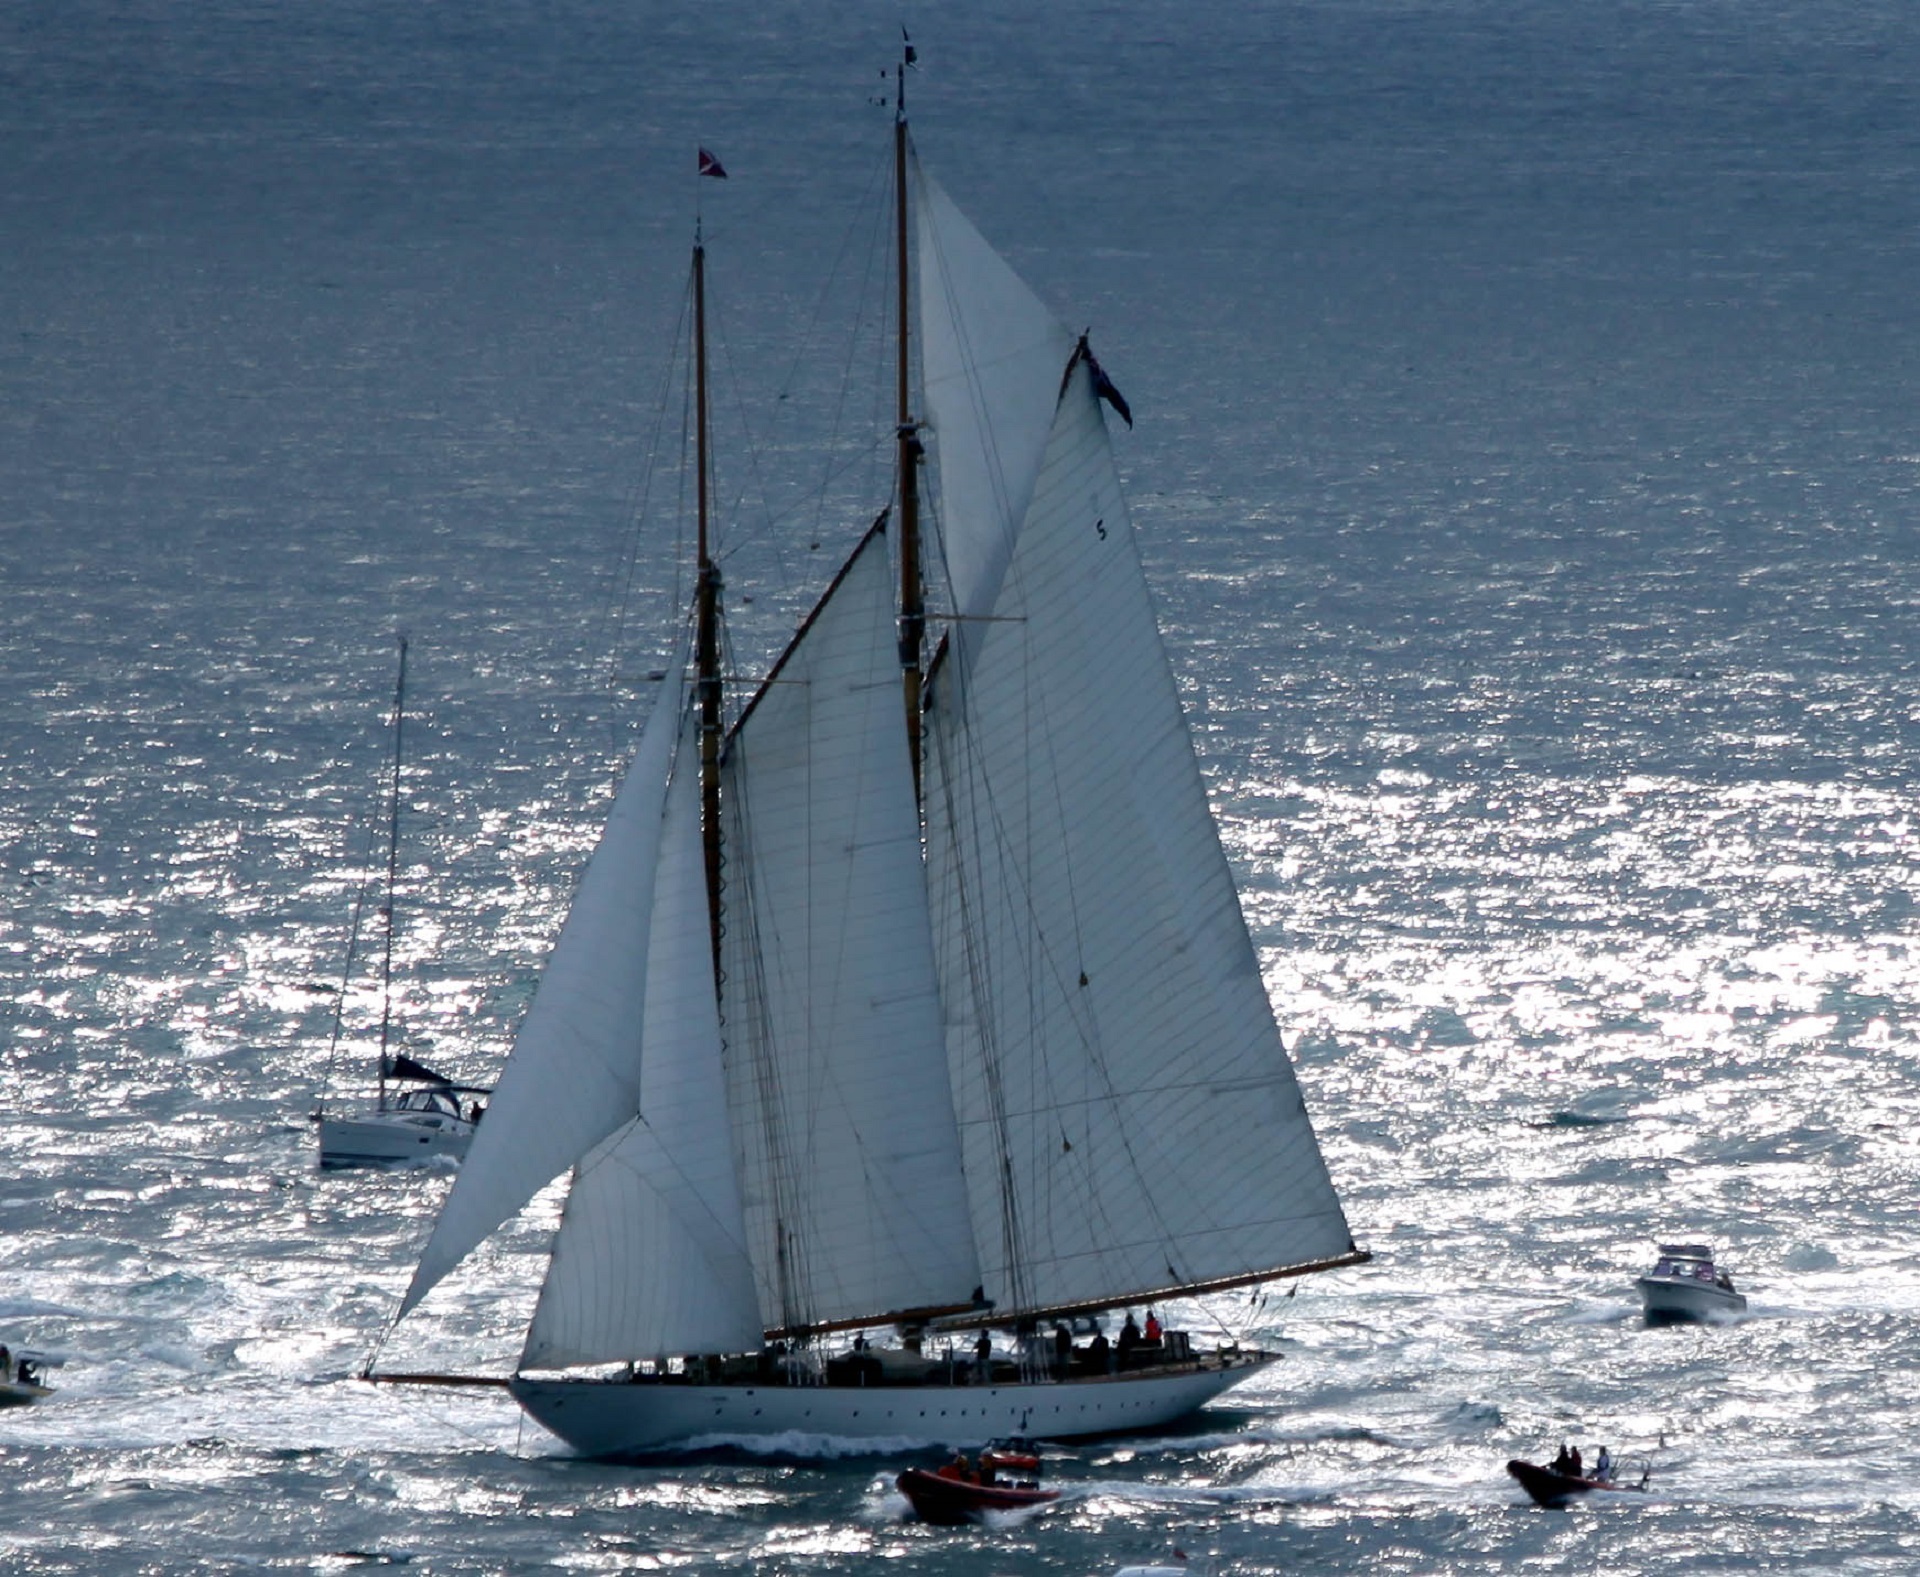
sea, water, ocean, boat, wind, ship, vessel, vehicle, mast, sailing, rigging, yacht, sailboat, cruise, nautical, sail, tall, maritime, watercraft, schooner, windjammer, sailing ship, cutter, tall ship, yacht racing, brigantine, dinghy sailing, sailboat racing, eleonora